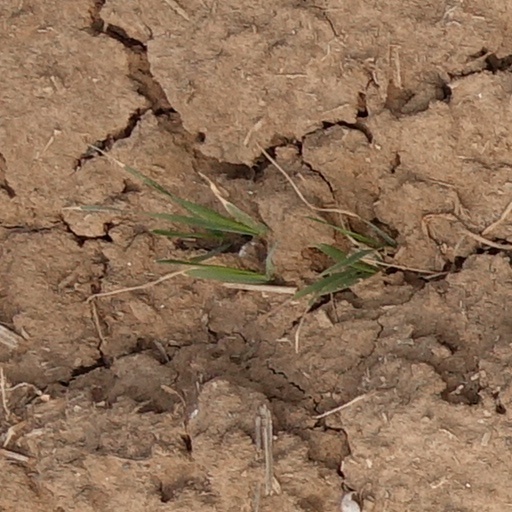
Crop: wheat